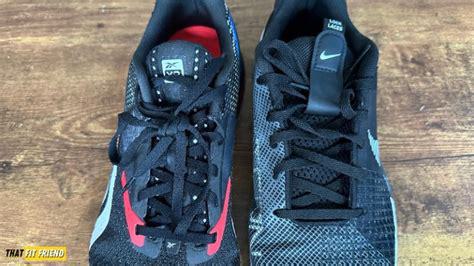
Brand: Nike
Model: Metcon 8